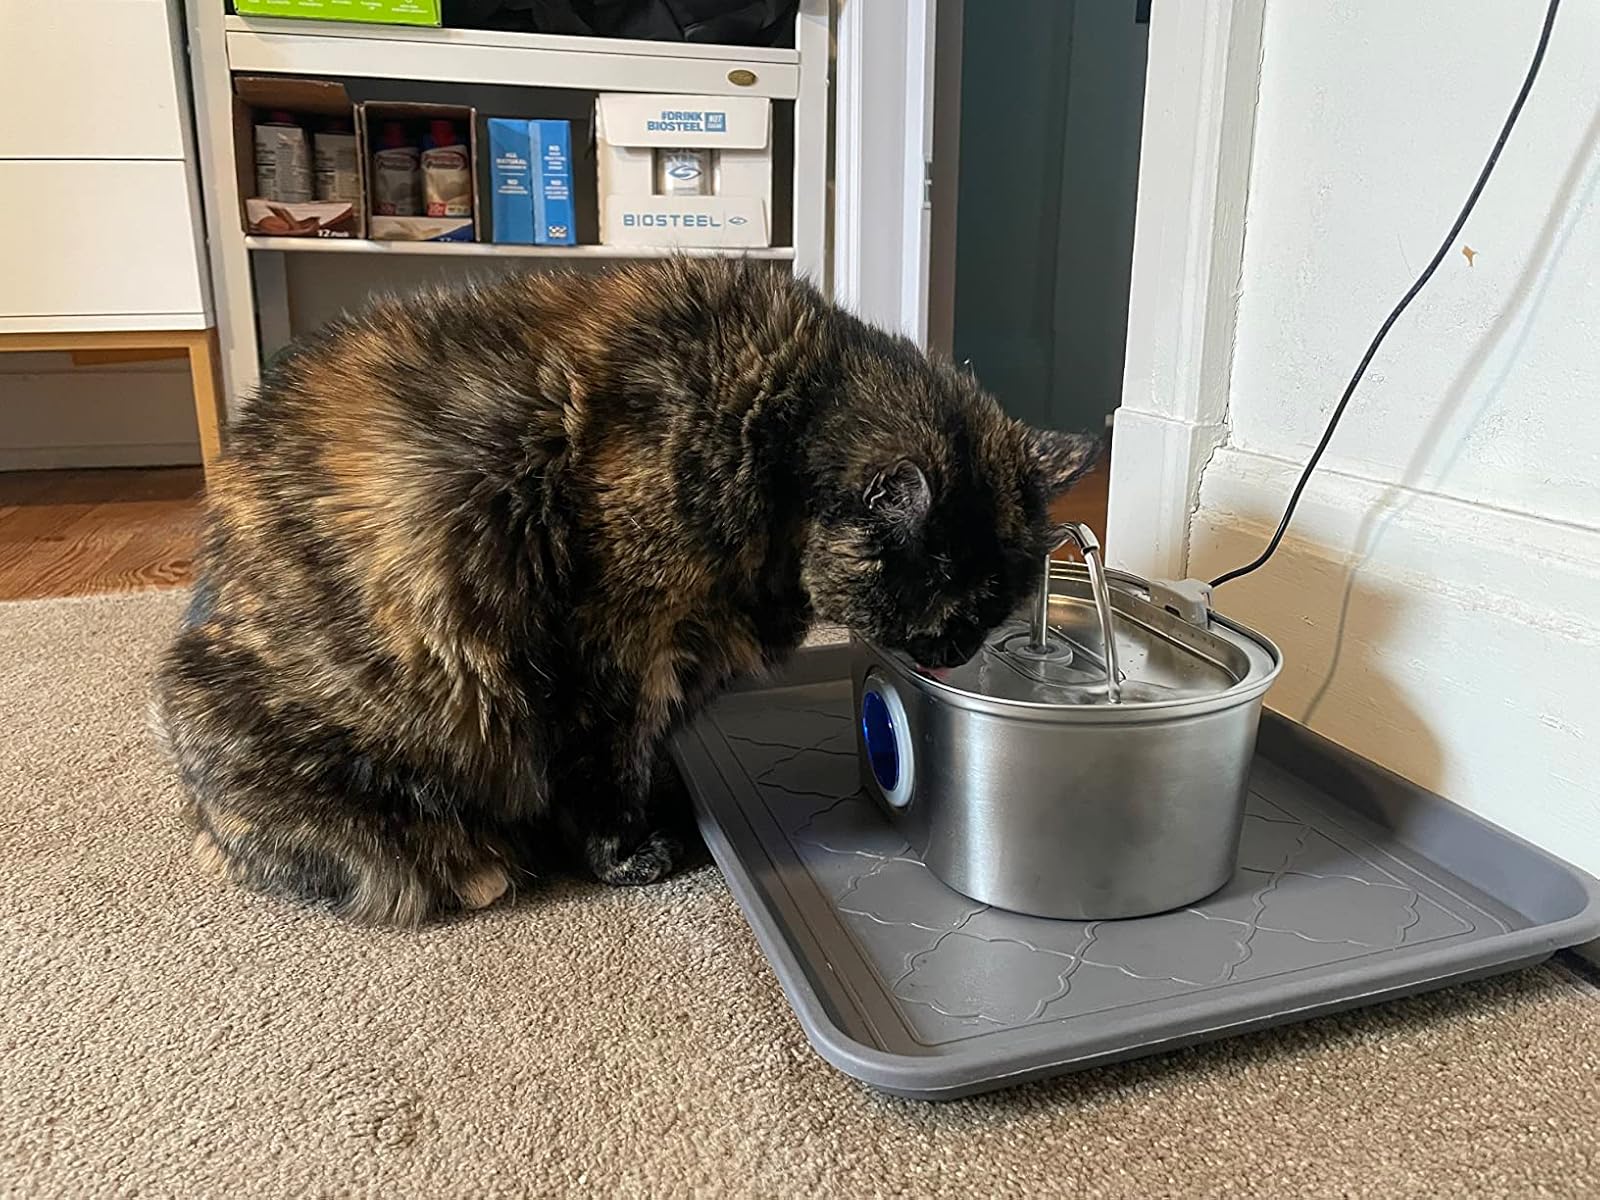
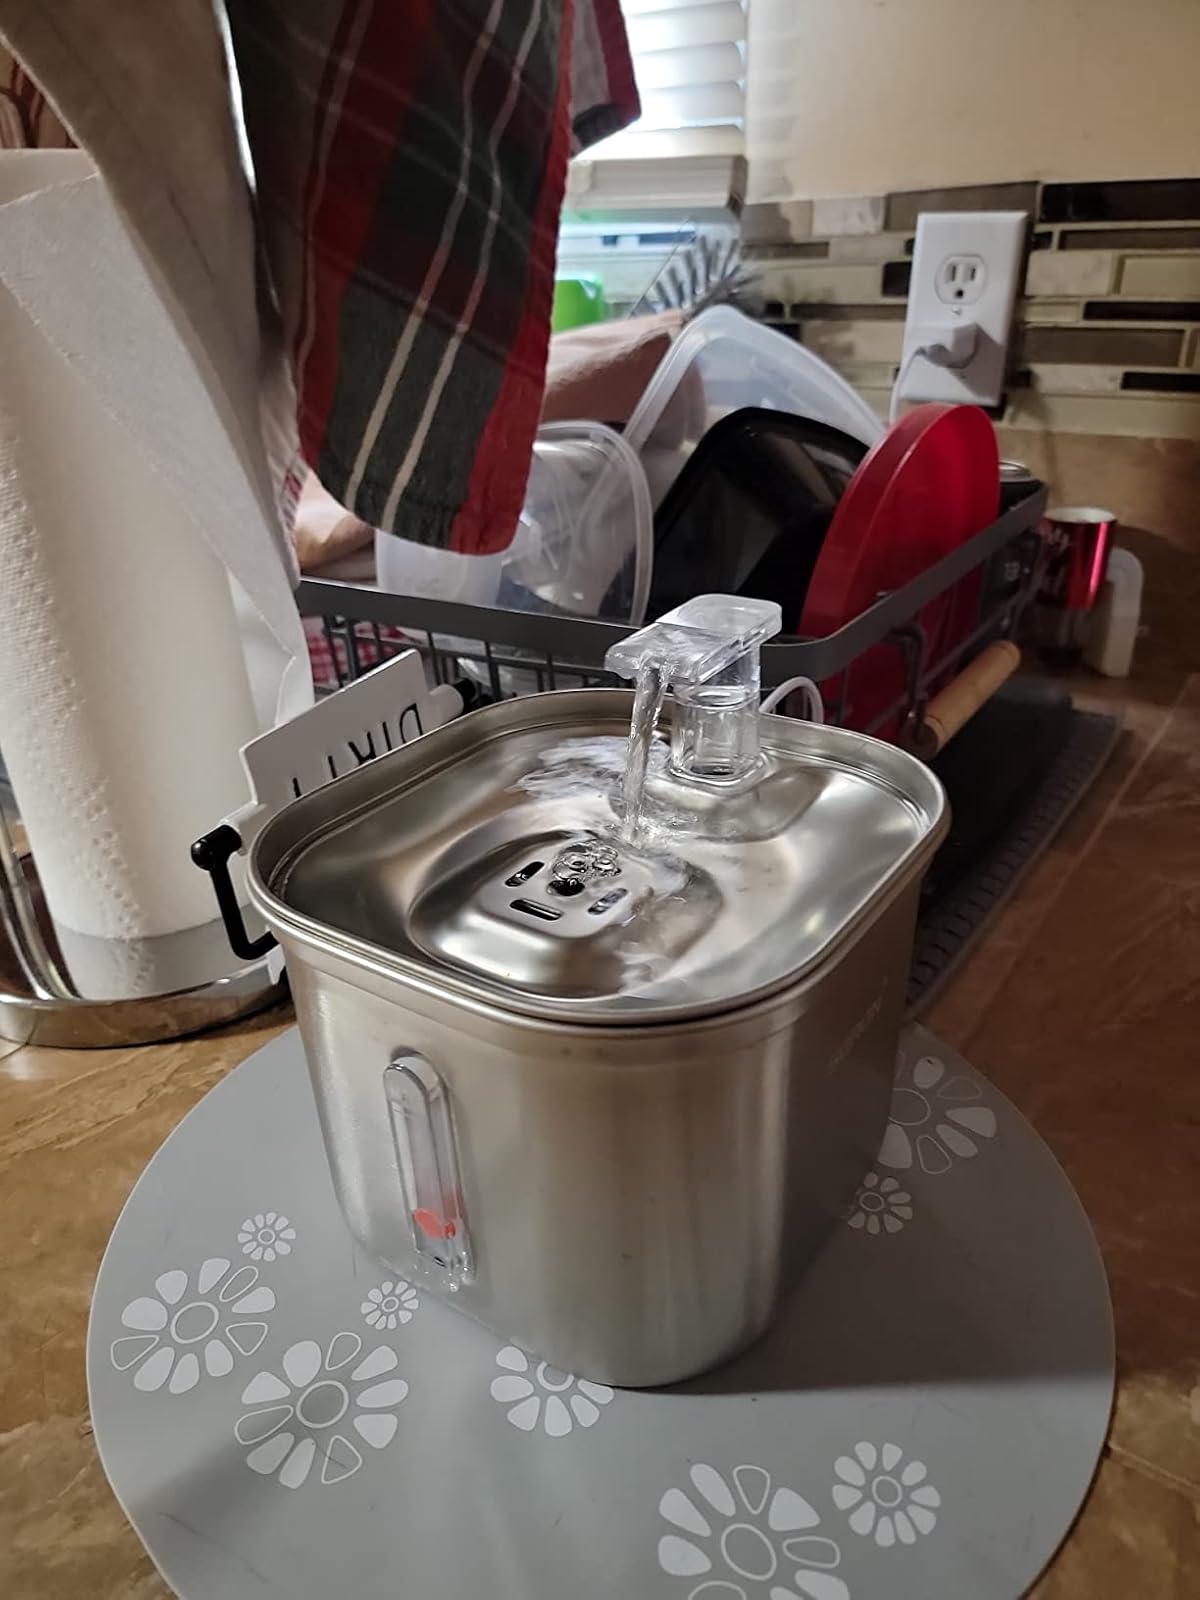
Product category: items_bowl
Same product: no